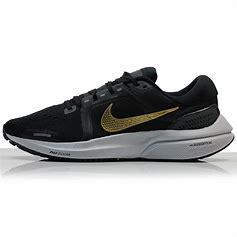
Brand: Nike
Model: Vomero 17